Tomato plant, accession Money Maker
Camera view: bottom (45 deg); turntable rotation: 270 degrees
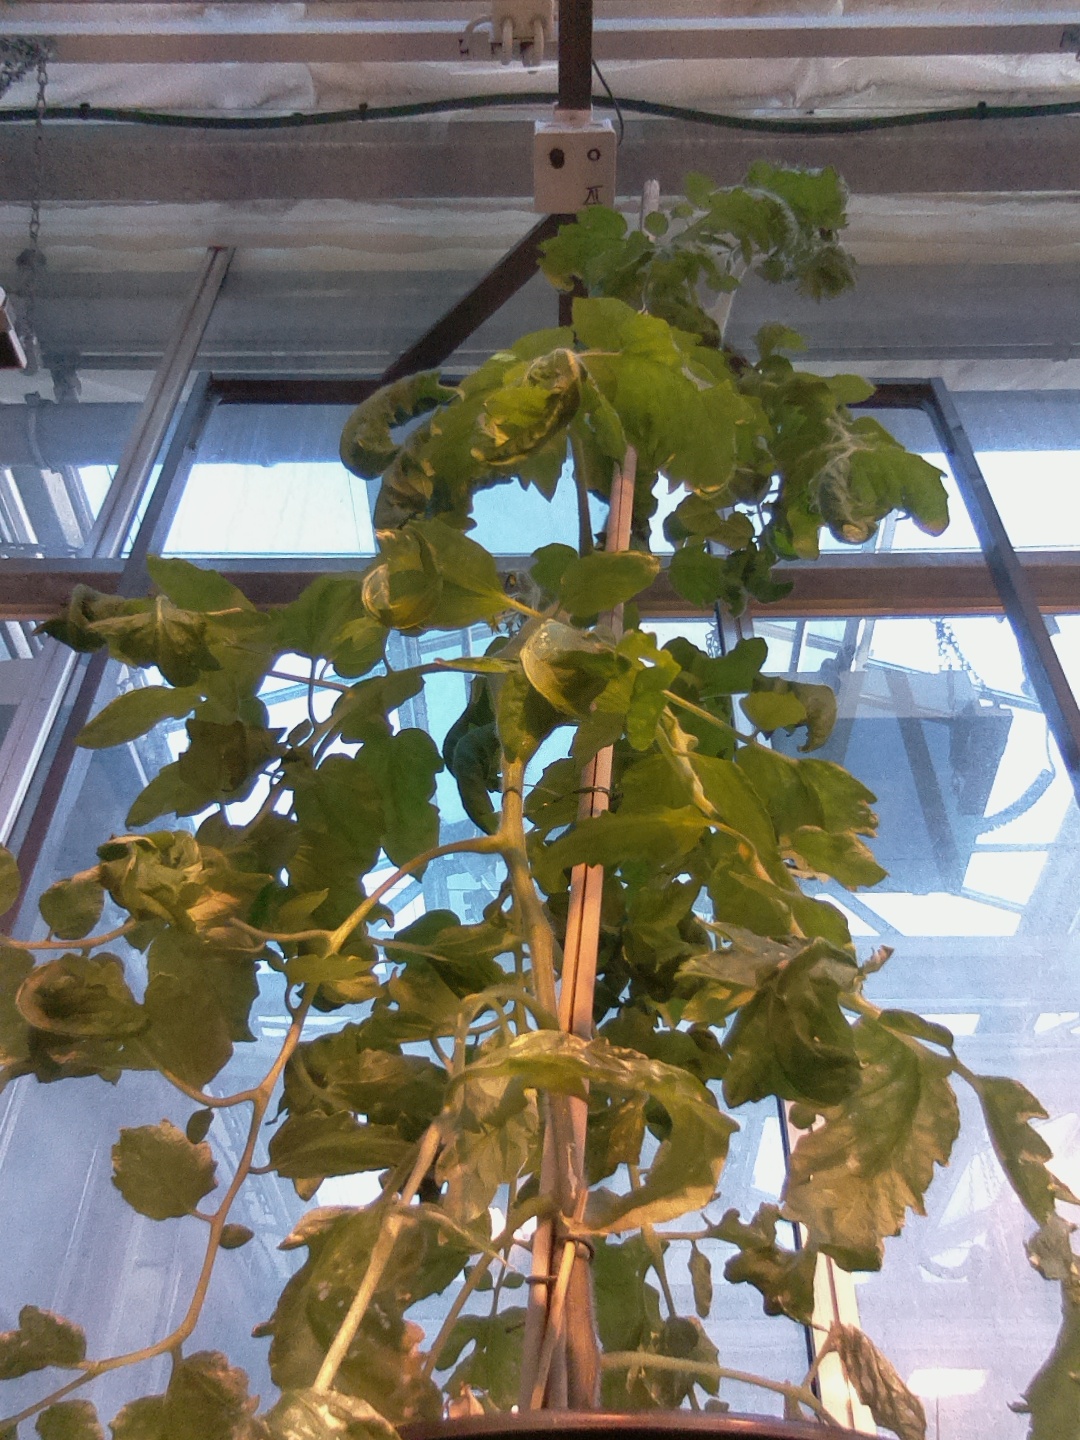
BBCH growth stage 63: 30%-40% of flowers open